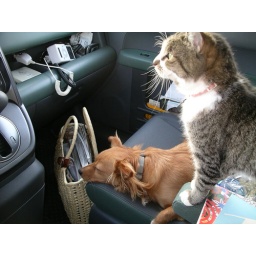
on the drive home to LA in the car - both our pets are very good travelers